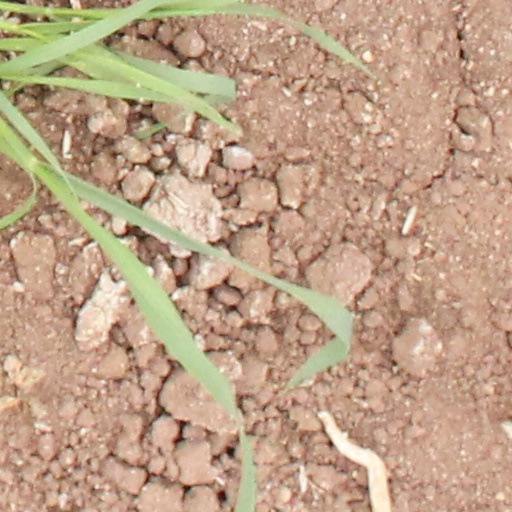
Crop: wheat